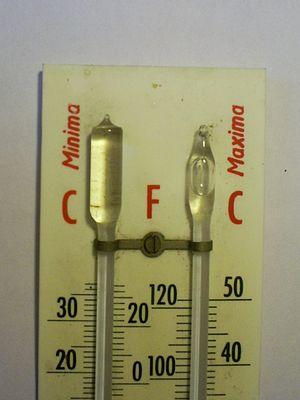
Le thermomètre à minimum et maximum est un thermomètre permettant de mesurer les températures maximales et minimales atteintes pendant un intervalle de temps donné. Il a été inventé par James Six en 1782, il est donc parfois appelé thermomètre de Six. C'est un instrument couramment utilisé pour les usages domestiques, mais également en météorologie et en horticulture.